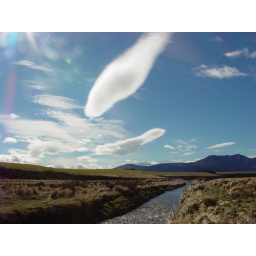
Curious sky in New Zealand South Island (on the road to Dunedin)